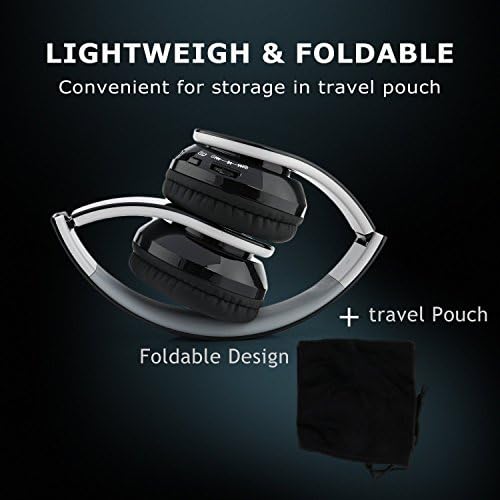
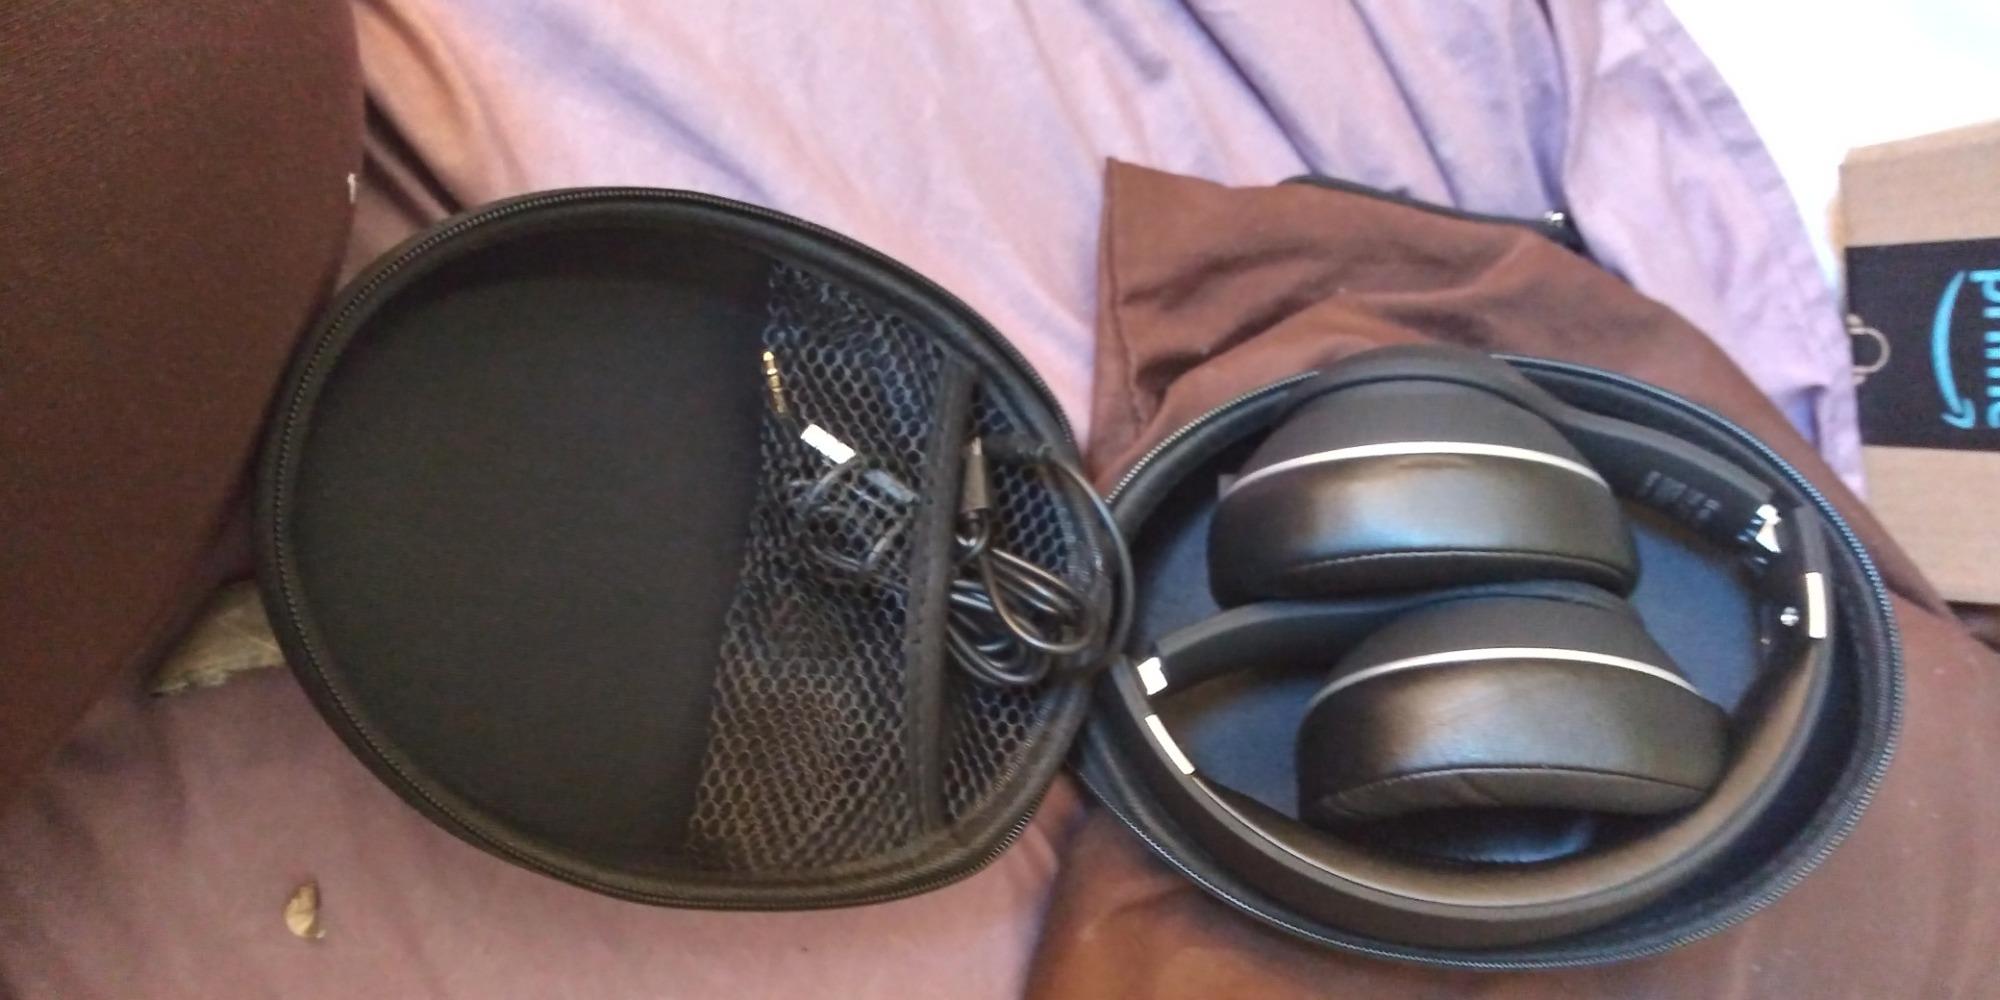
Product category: headphones
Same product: no